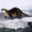
Label: otter